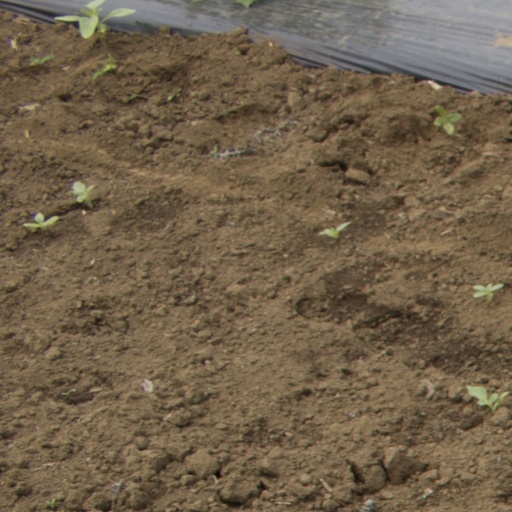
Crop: Jerusalem artichoke